Order of Isabella II

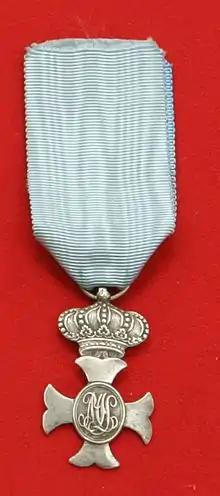
Order of Isabella II

The Order of the Infanta was a chivalric order of Spain, with only one class and awarded solely to soldiers, with a gold medal for officers and a silver one for other ranks, both on a blue ribbon attached to the lapel. It was set up on 19 June 1833 by Ferdinand VII to mark the oath of loyalty he made that day to his daughter Isabella as heir to the throne. It was renamed the Order of Isabella II on her accession to the throne in 1833.